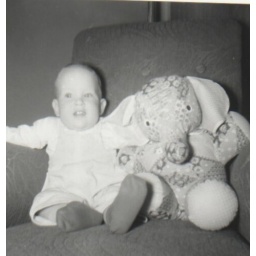
Robbie in chair with stuffed elephant